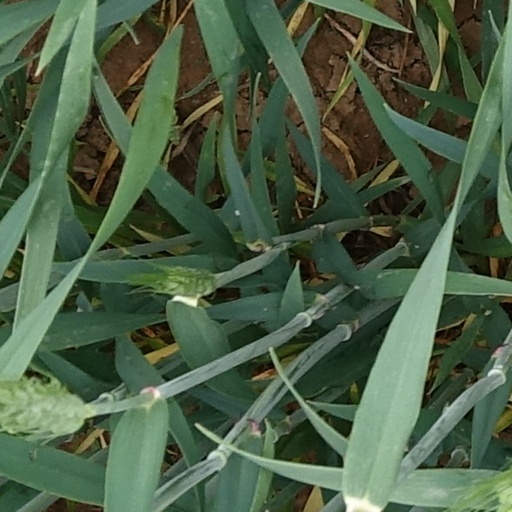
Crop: wheat